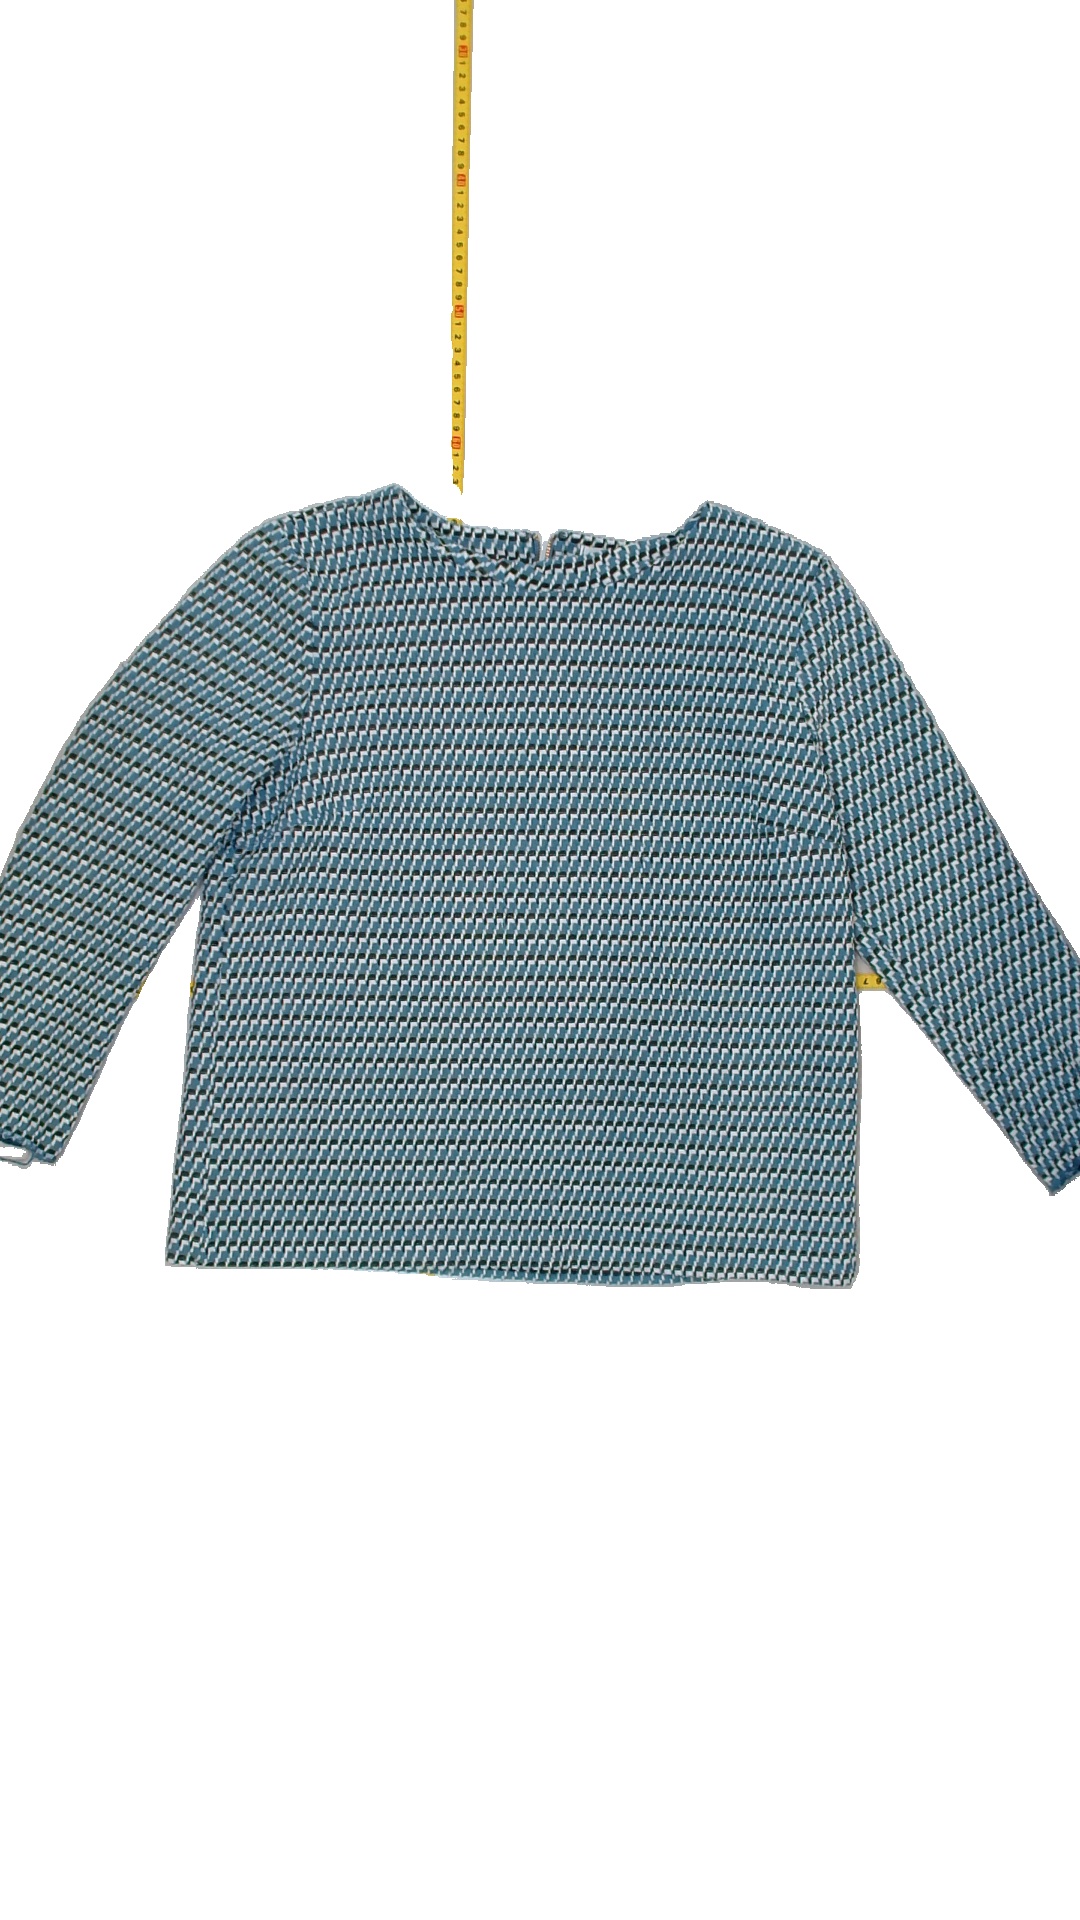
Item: Blouse (Ladies)
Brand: Kappahl
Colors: Multicolor
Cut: Regular, C-collar
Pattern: Striped
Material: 66%polyester 34%cotton
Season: All
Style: No trend
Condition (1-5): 4
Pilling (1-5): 5
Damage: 0
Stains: No
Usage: Reuse
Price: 50-100